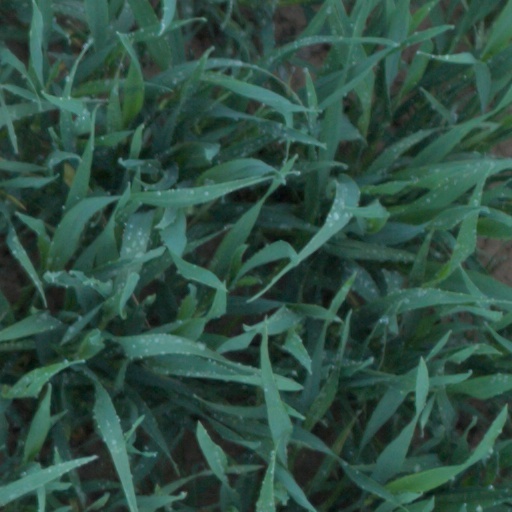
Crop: wheat